Jason Sebastian Russo

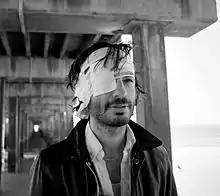
Jason Sebastian Russo at Coney Island, Brooklyn, New York, during the video shoot for Hopewell's "Island", directed by Art Boonparn.

Jason Sebastian Russo (born August 16, 1973, in Yonkers, New York) is an American rock musician and writer, currently a MFA student at Bennington Writing Seminars in Bennington, Vermont and a published poet and short story writer. He was a member of Mercury Rev from 1994 to 2001, and rejoined in 2011 for the Don't Look Back concert series Deserter's Songs reunion tour. He founded the psychedelic rock band Hopewell in high school. Hopewell has since gone on hiatus. They released their fifth album, "Good Good Desperation", on Tee Pee Records in 2009. He is also leader of the band Common Prayer.